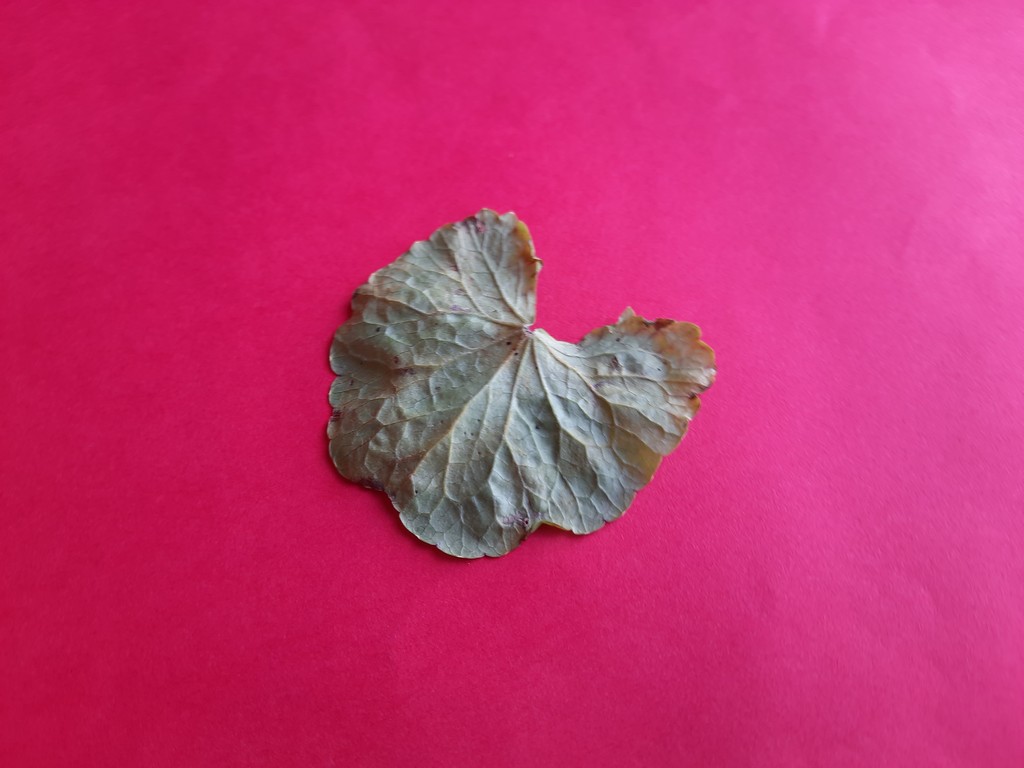
Label: Unhealthy